Katzenberg Tunnel

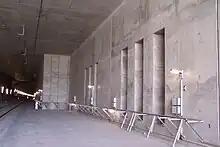
Portal hood with ventilation slots (right), in the background is the western bore, the entrance to which has been enlarged by mining methods

A usable section of 62 m (above the top of the rail) was created, with a full section of 95 m. The inner radius (excluding access space) is 4.70 m To avoid tunnel booms, the cross-section of the tunnels gradually narrows towards the tunnel centre. This is intended to prevent air pressure fluctuations from exceeding two-thirds of the level of conventional rail tunnels. In addition, portal hoods with ventilation slots were built for the first time in Europe. Because of these measures, which were adopted after the letting of the contract, the tunnel had to be put into operation later than originally planned.